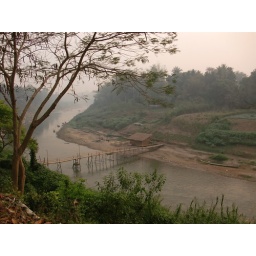
This little bridge is only there in the dry season the river rises well above that during the the rains.